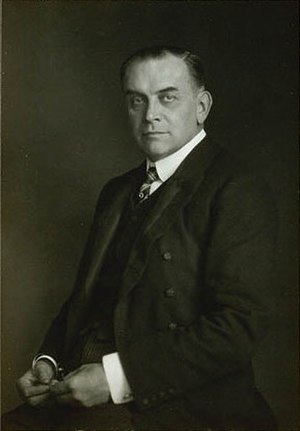
Carl Moltke (udenrigsminister)
Carl Poul Oscar greve Moltke var en dansk greve, diplomat, officer og udenrigsminister, halvbror til Frederik Moltke.